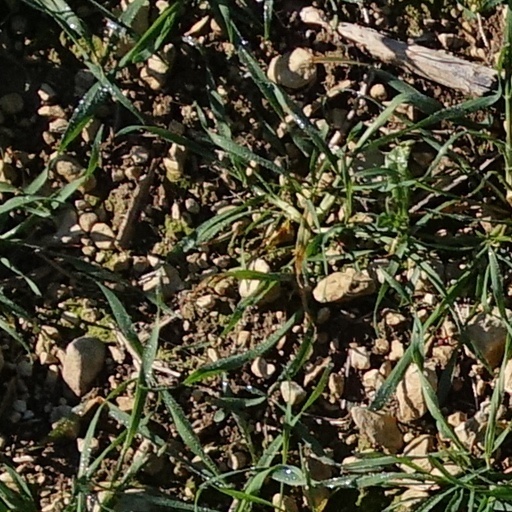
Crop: wheat